Australia at the 2000 Summer Paralympics

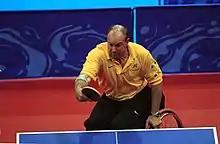
251000 - Table Tennis Ross Schurgott action 2 - 3b - Sydney 2000 match photo

Australia was given two wild card entries due to it being the host nation. It did not win any medals as no athlete progressed past the first round.